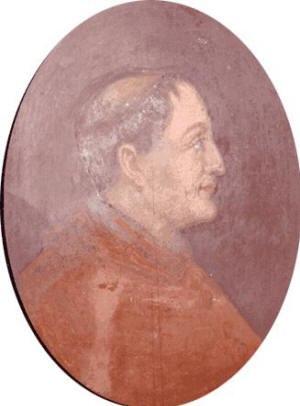
Gianstefano Ferrero est un cardinal savoyard du XVIᵉ siècle.